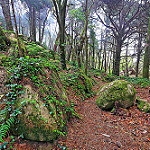
Scene: Outdoor